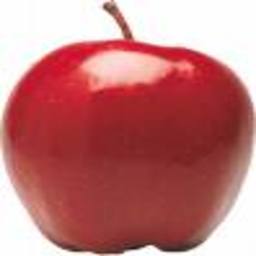
Label: Apple